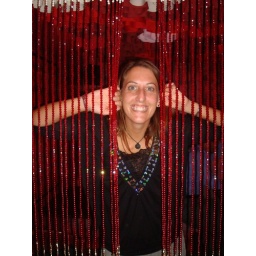
me- in beaded curtain @ new gold mountain